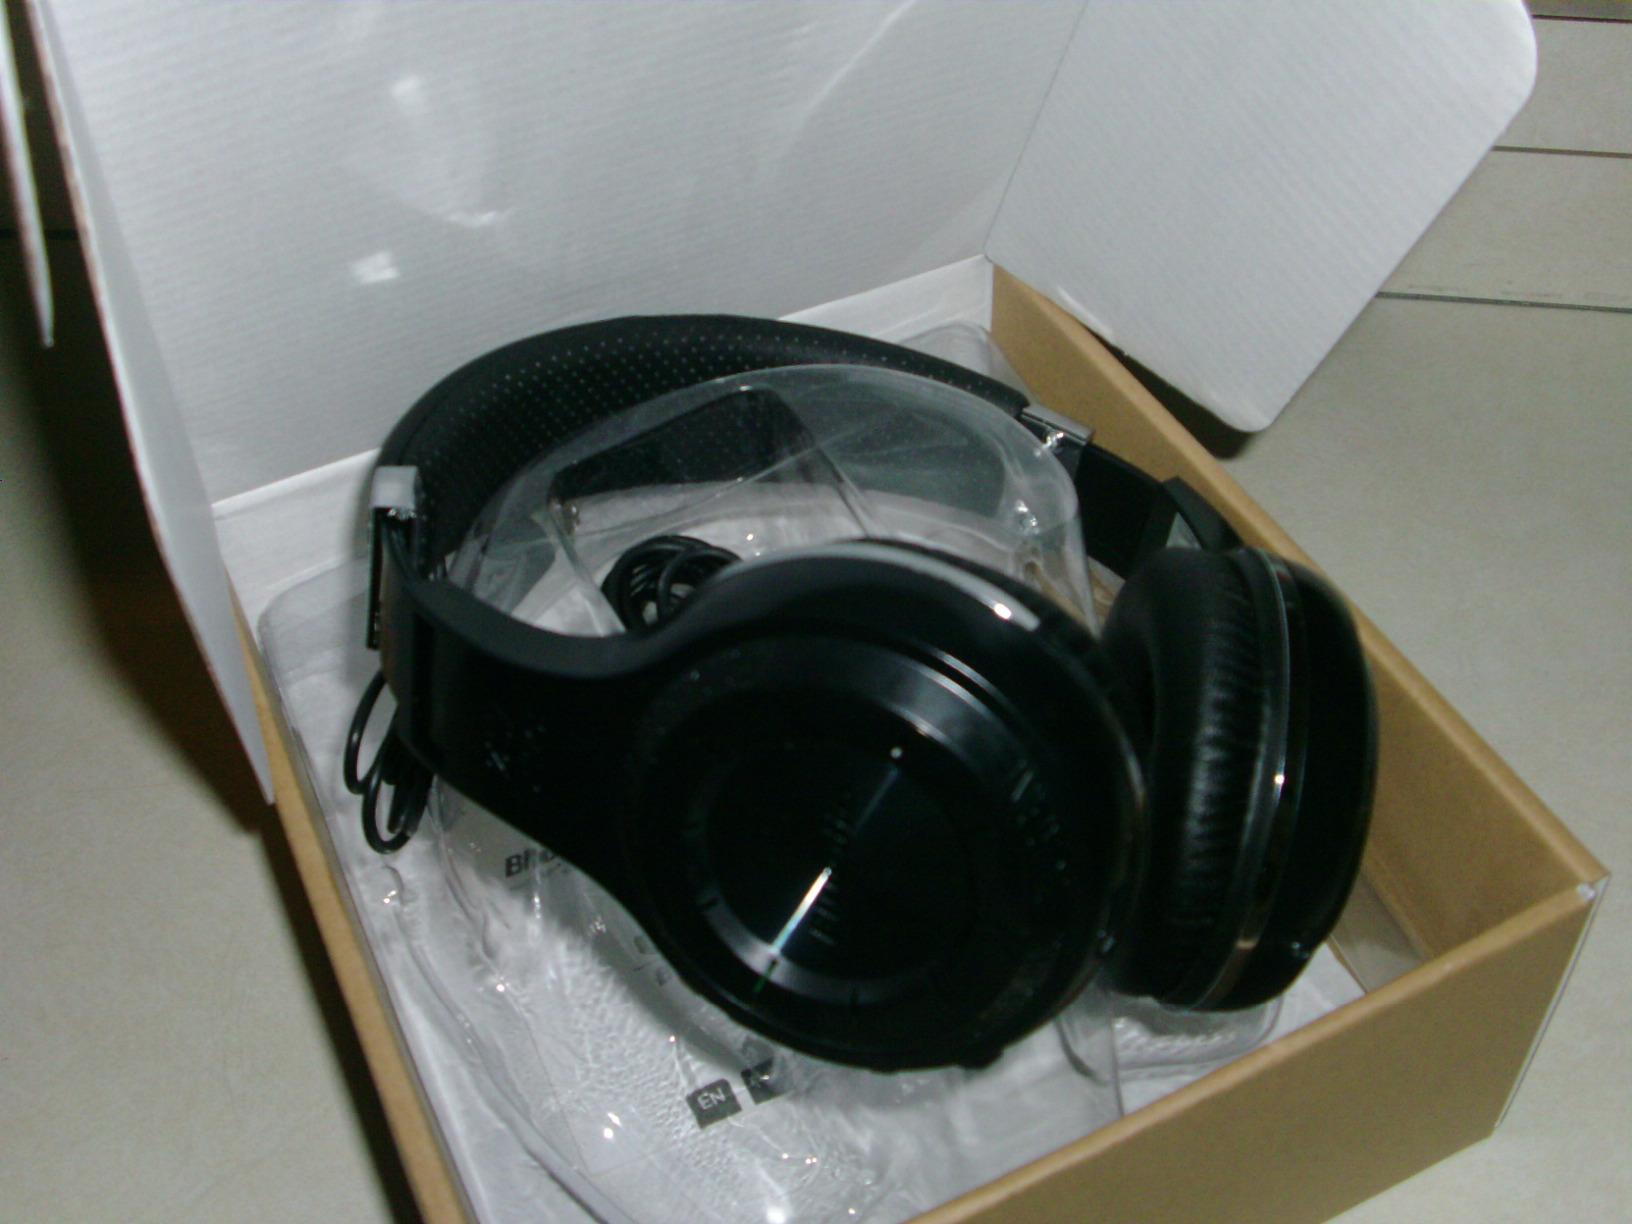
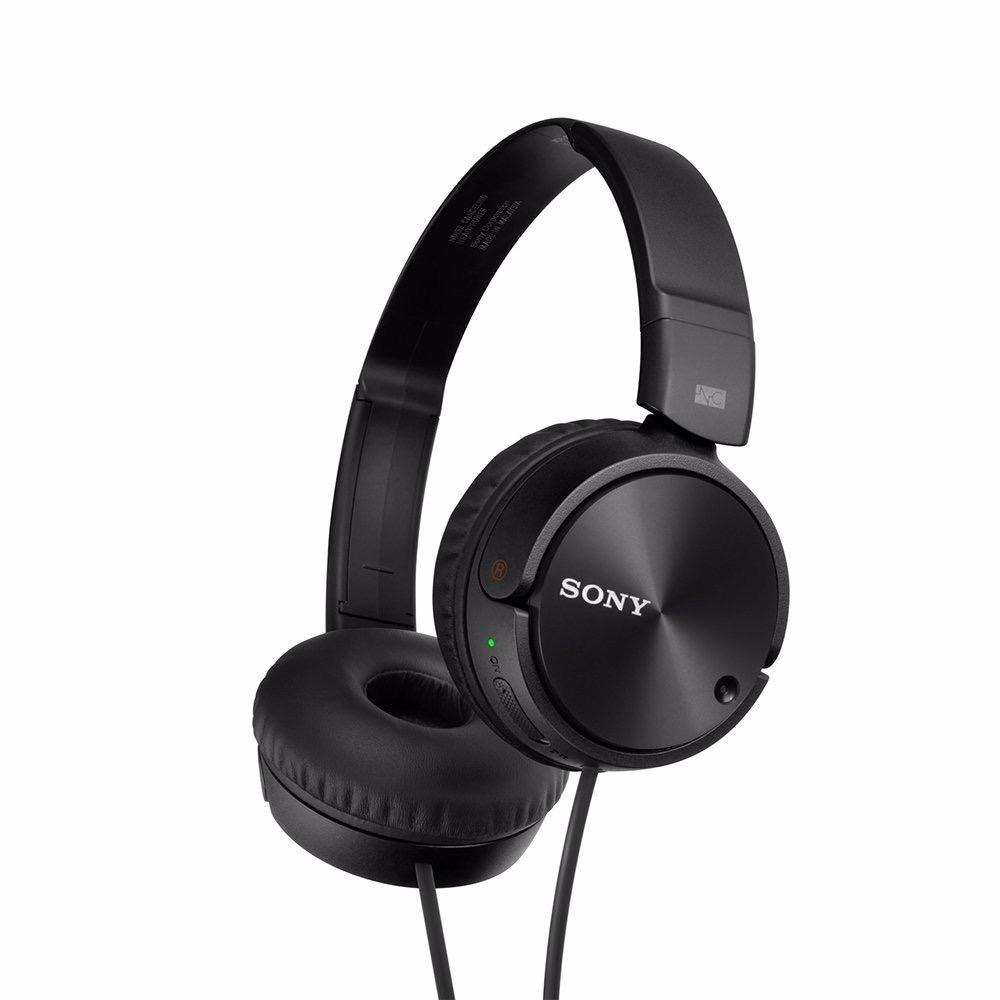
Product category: headphones
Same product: no